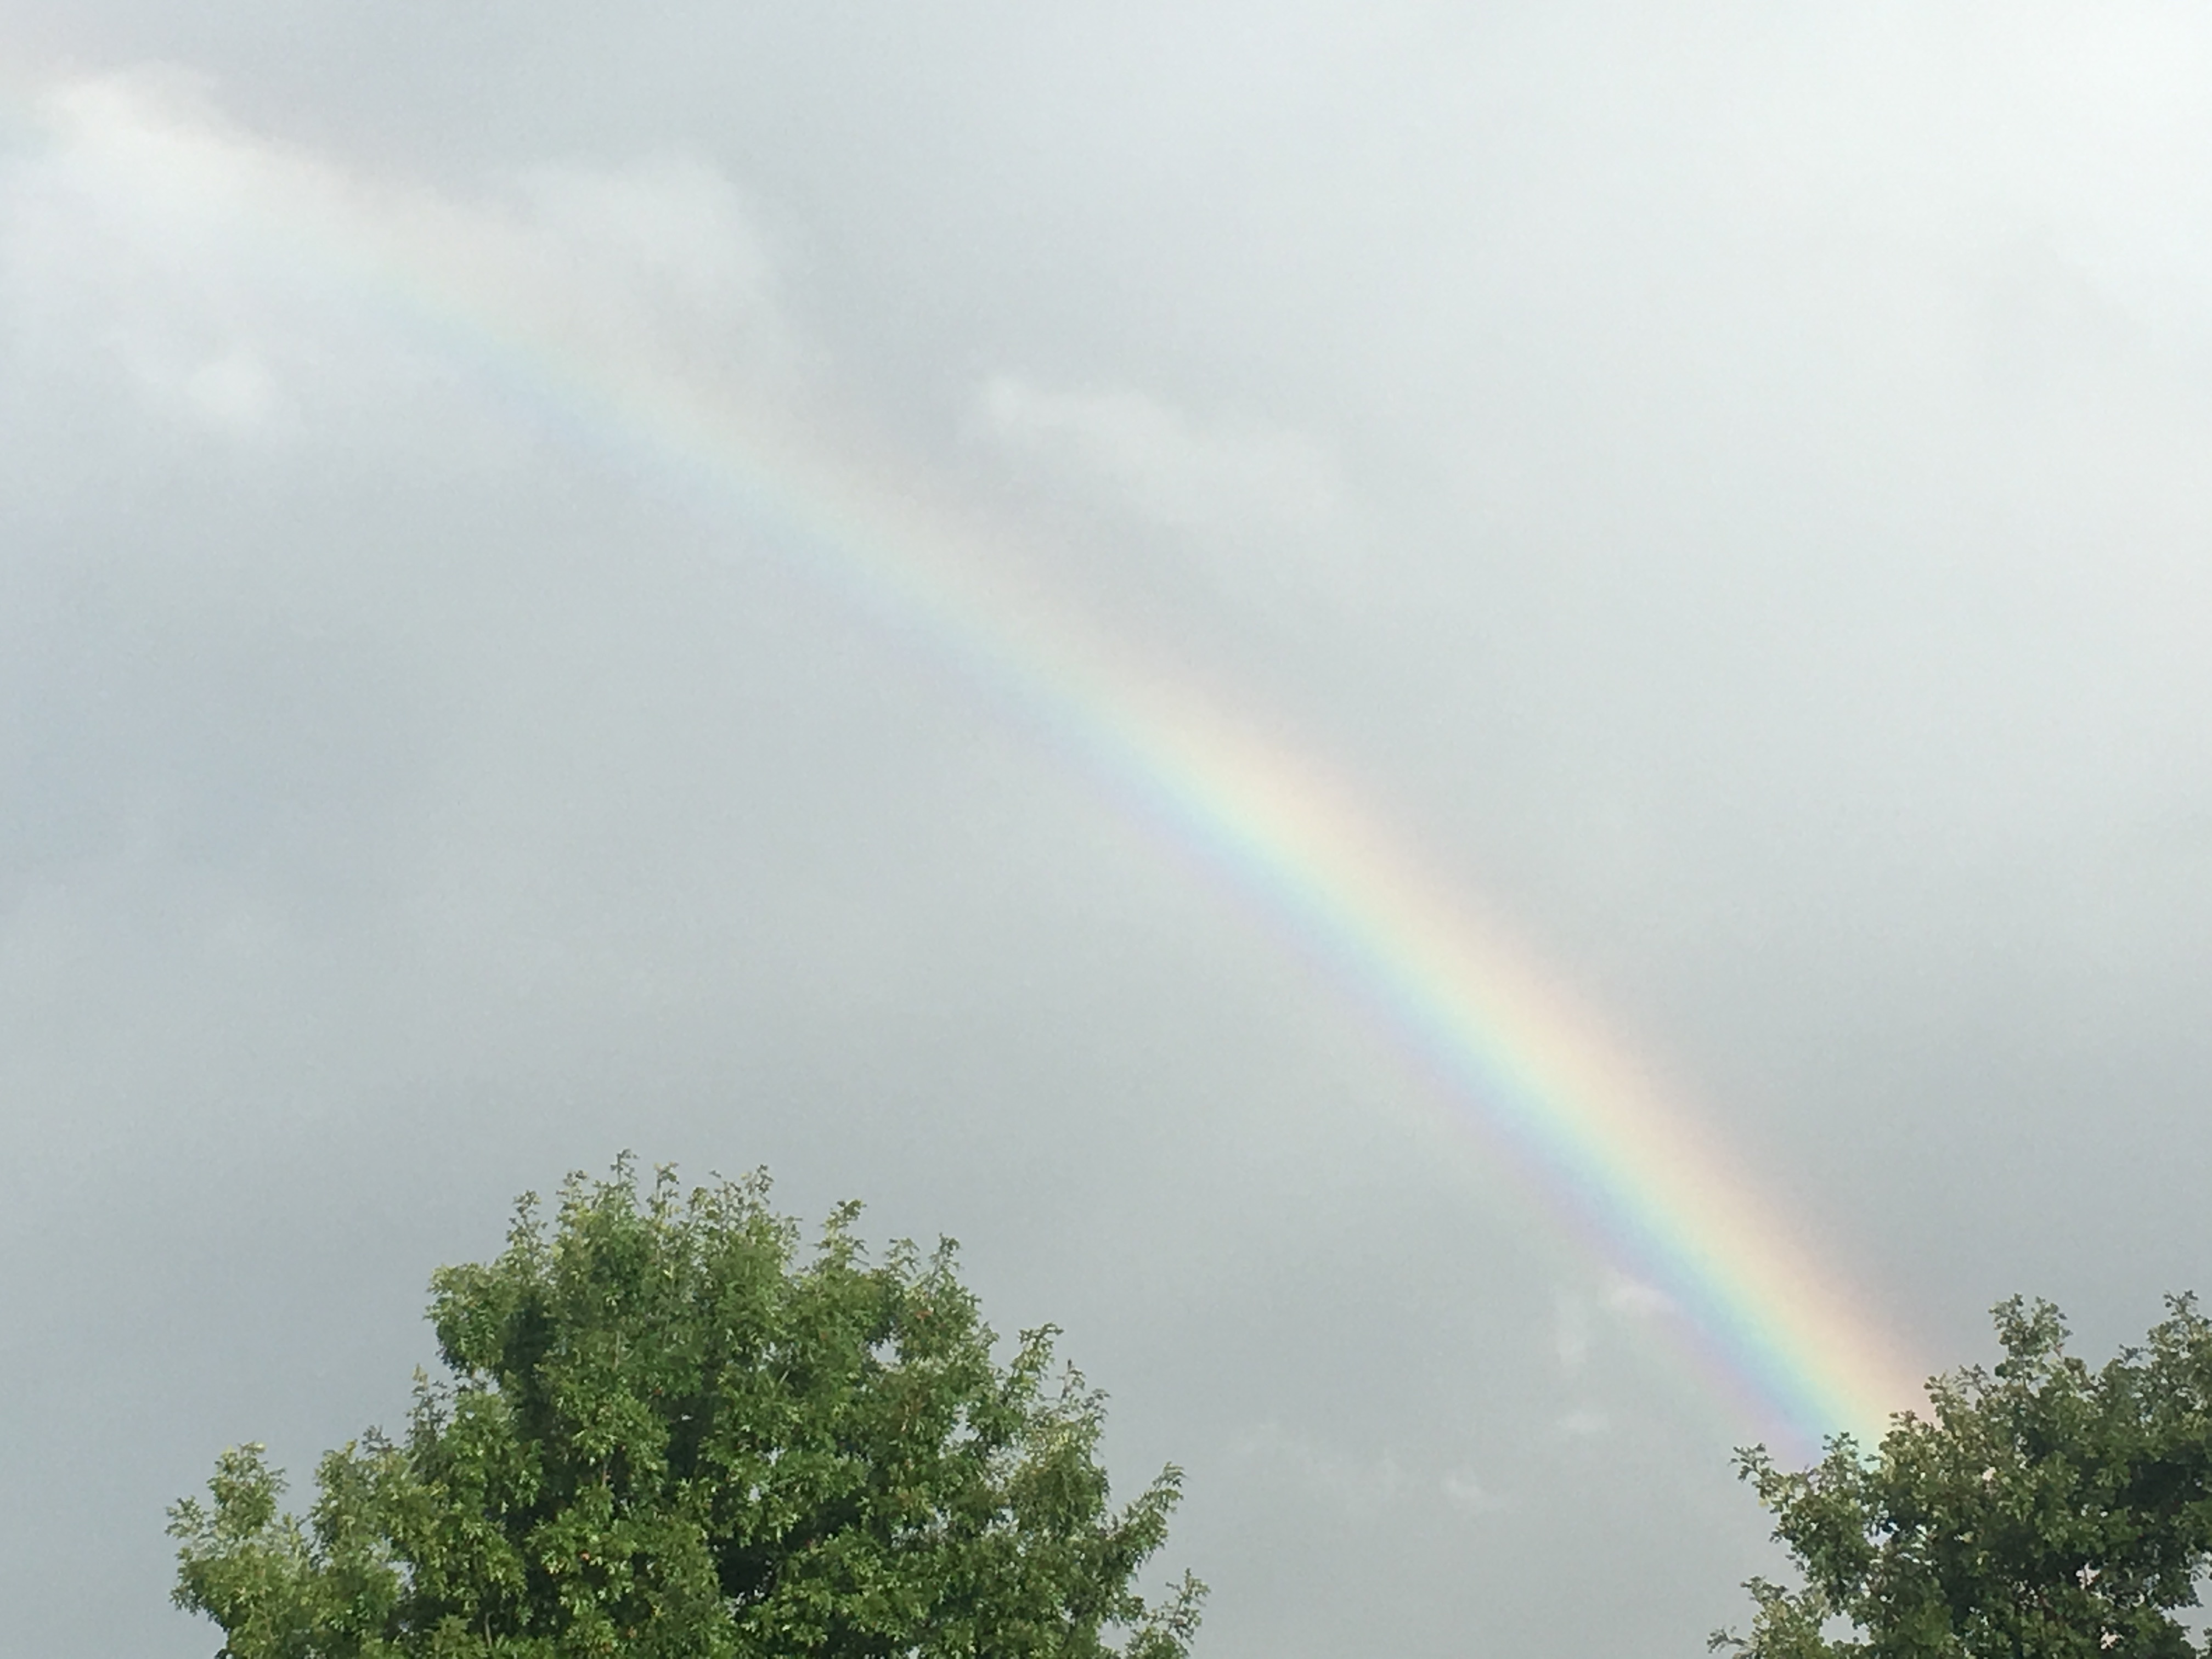
cloud, sky, atmosphere, rainbow, meteorological phenomenon, atmospheric phenomenon, atmosphere of earth